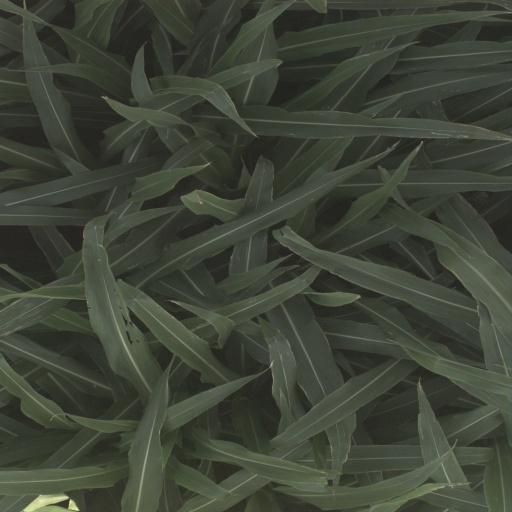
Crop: sorghum